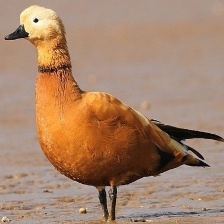
Species: RUDDY SHELDUCK
Scientific name: TADORNA FERRUGINEA
ImageNet parent category: drake